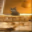
Label: cat